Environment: real
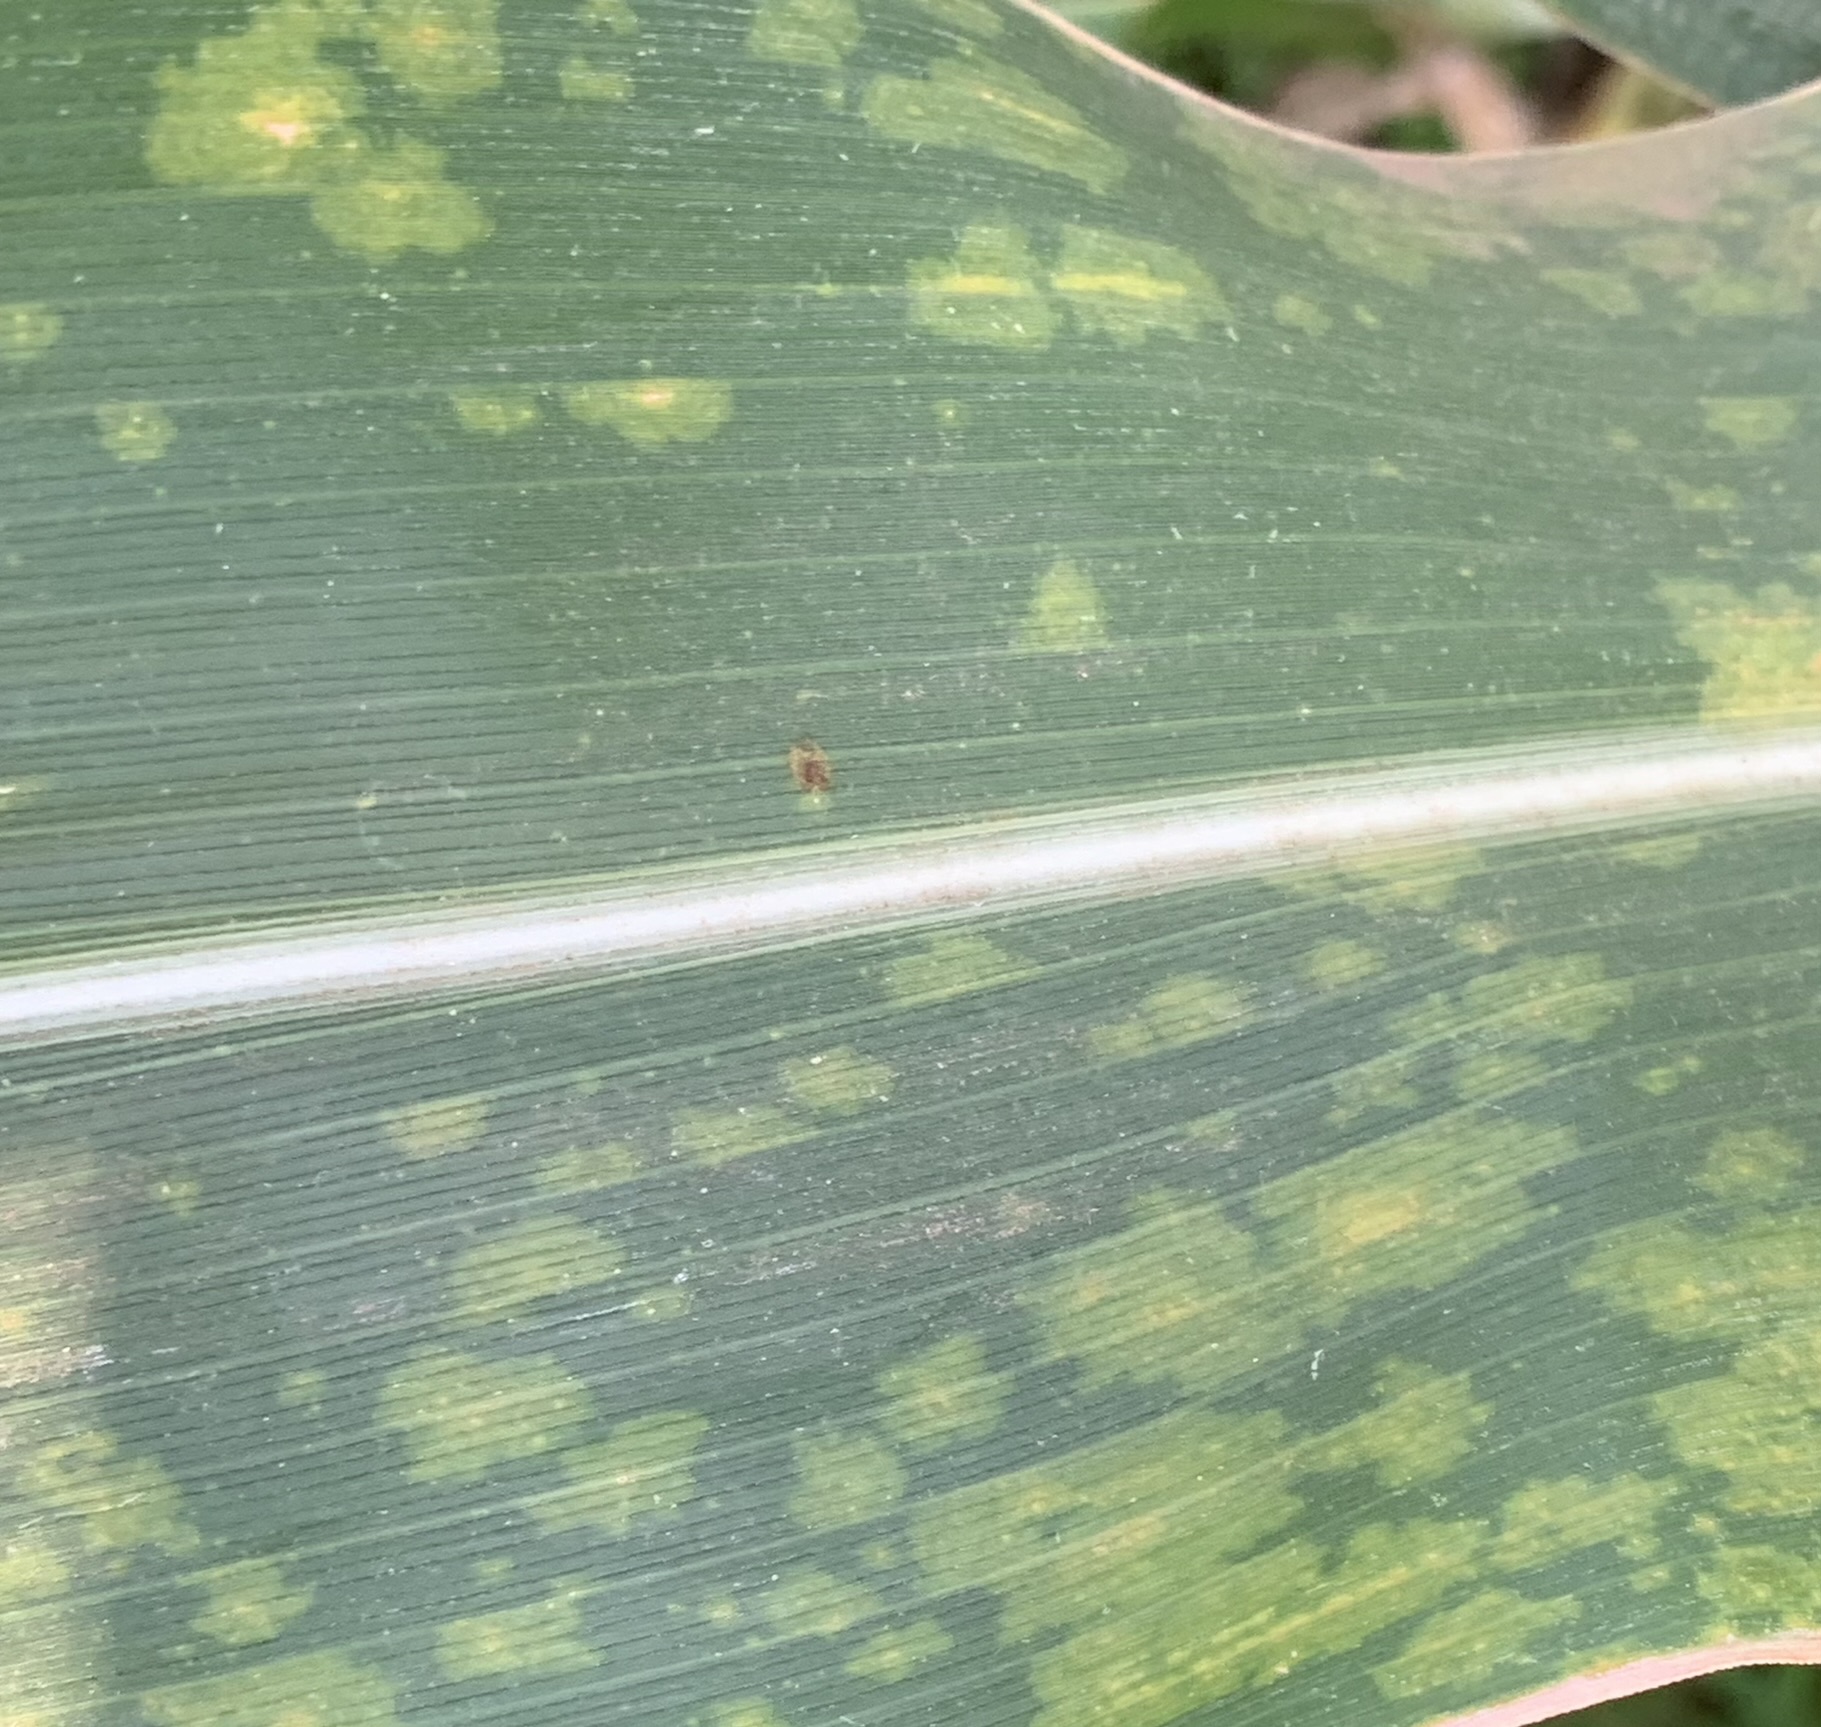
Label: lethal_necrosis